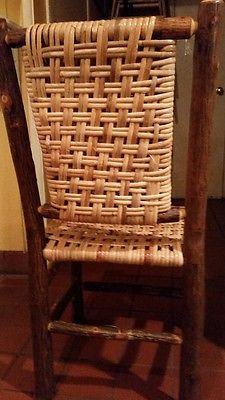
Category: chair